Football Australia

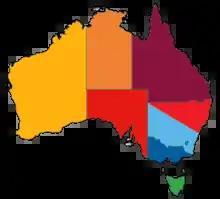
A diagram showing the nine member federations of Football Australia.

Soccer in Australia has used a federated model of national, states and territories governing bodies since the first state body was established in New South Wales in 1882. Local associations and regional zones were set up within the states and territories as soccer expanded and from time to time informal groups of clubs have augmented the formal structures. Today, there is one national governing body, nine state and territory member federations and over 100 district, regional and local zones and associations.